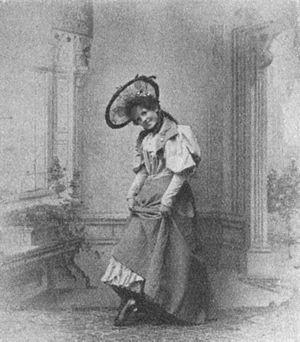
Hildegard Emilia Lindzén, née le 15 janvier 1872 à Kalmar et morte le 24 avril 1930 à Copenhague, est une danseuse et actrice suédoise.